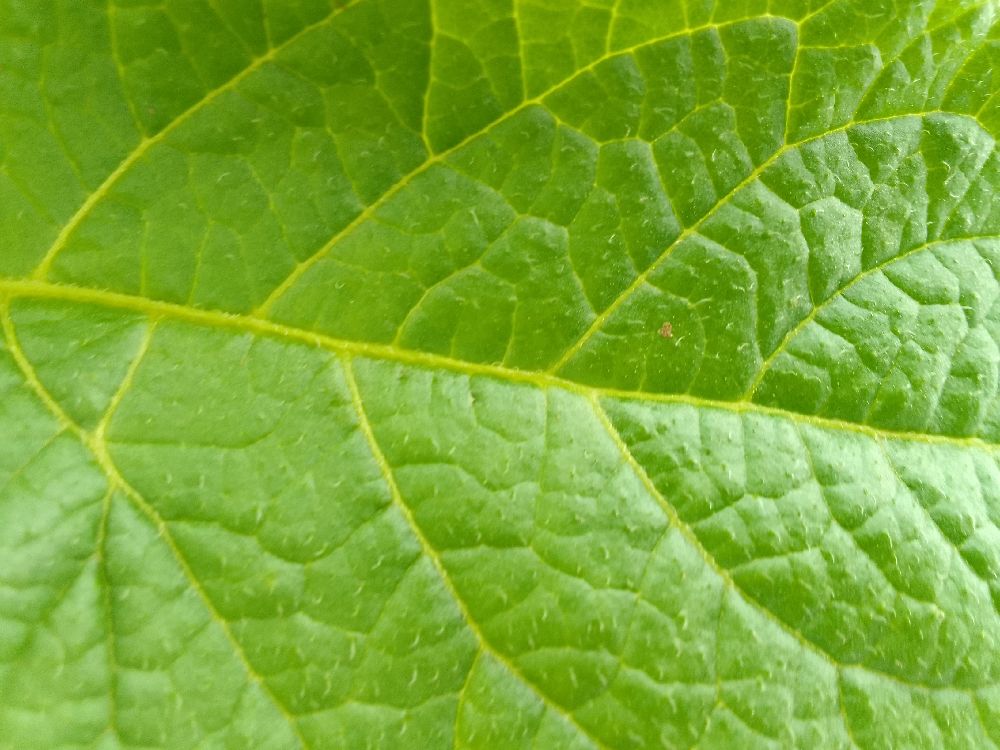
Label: Healthy